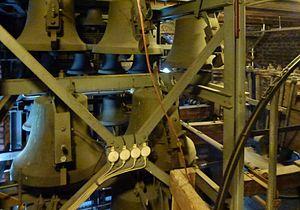
L'église Sainte-Claire est une église du centre-ville de Stockholm en Suède.